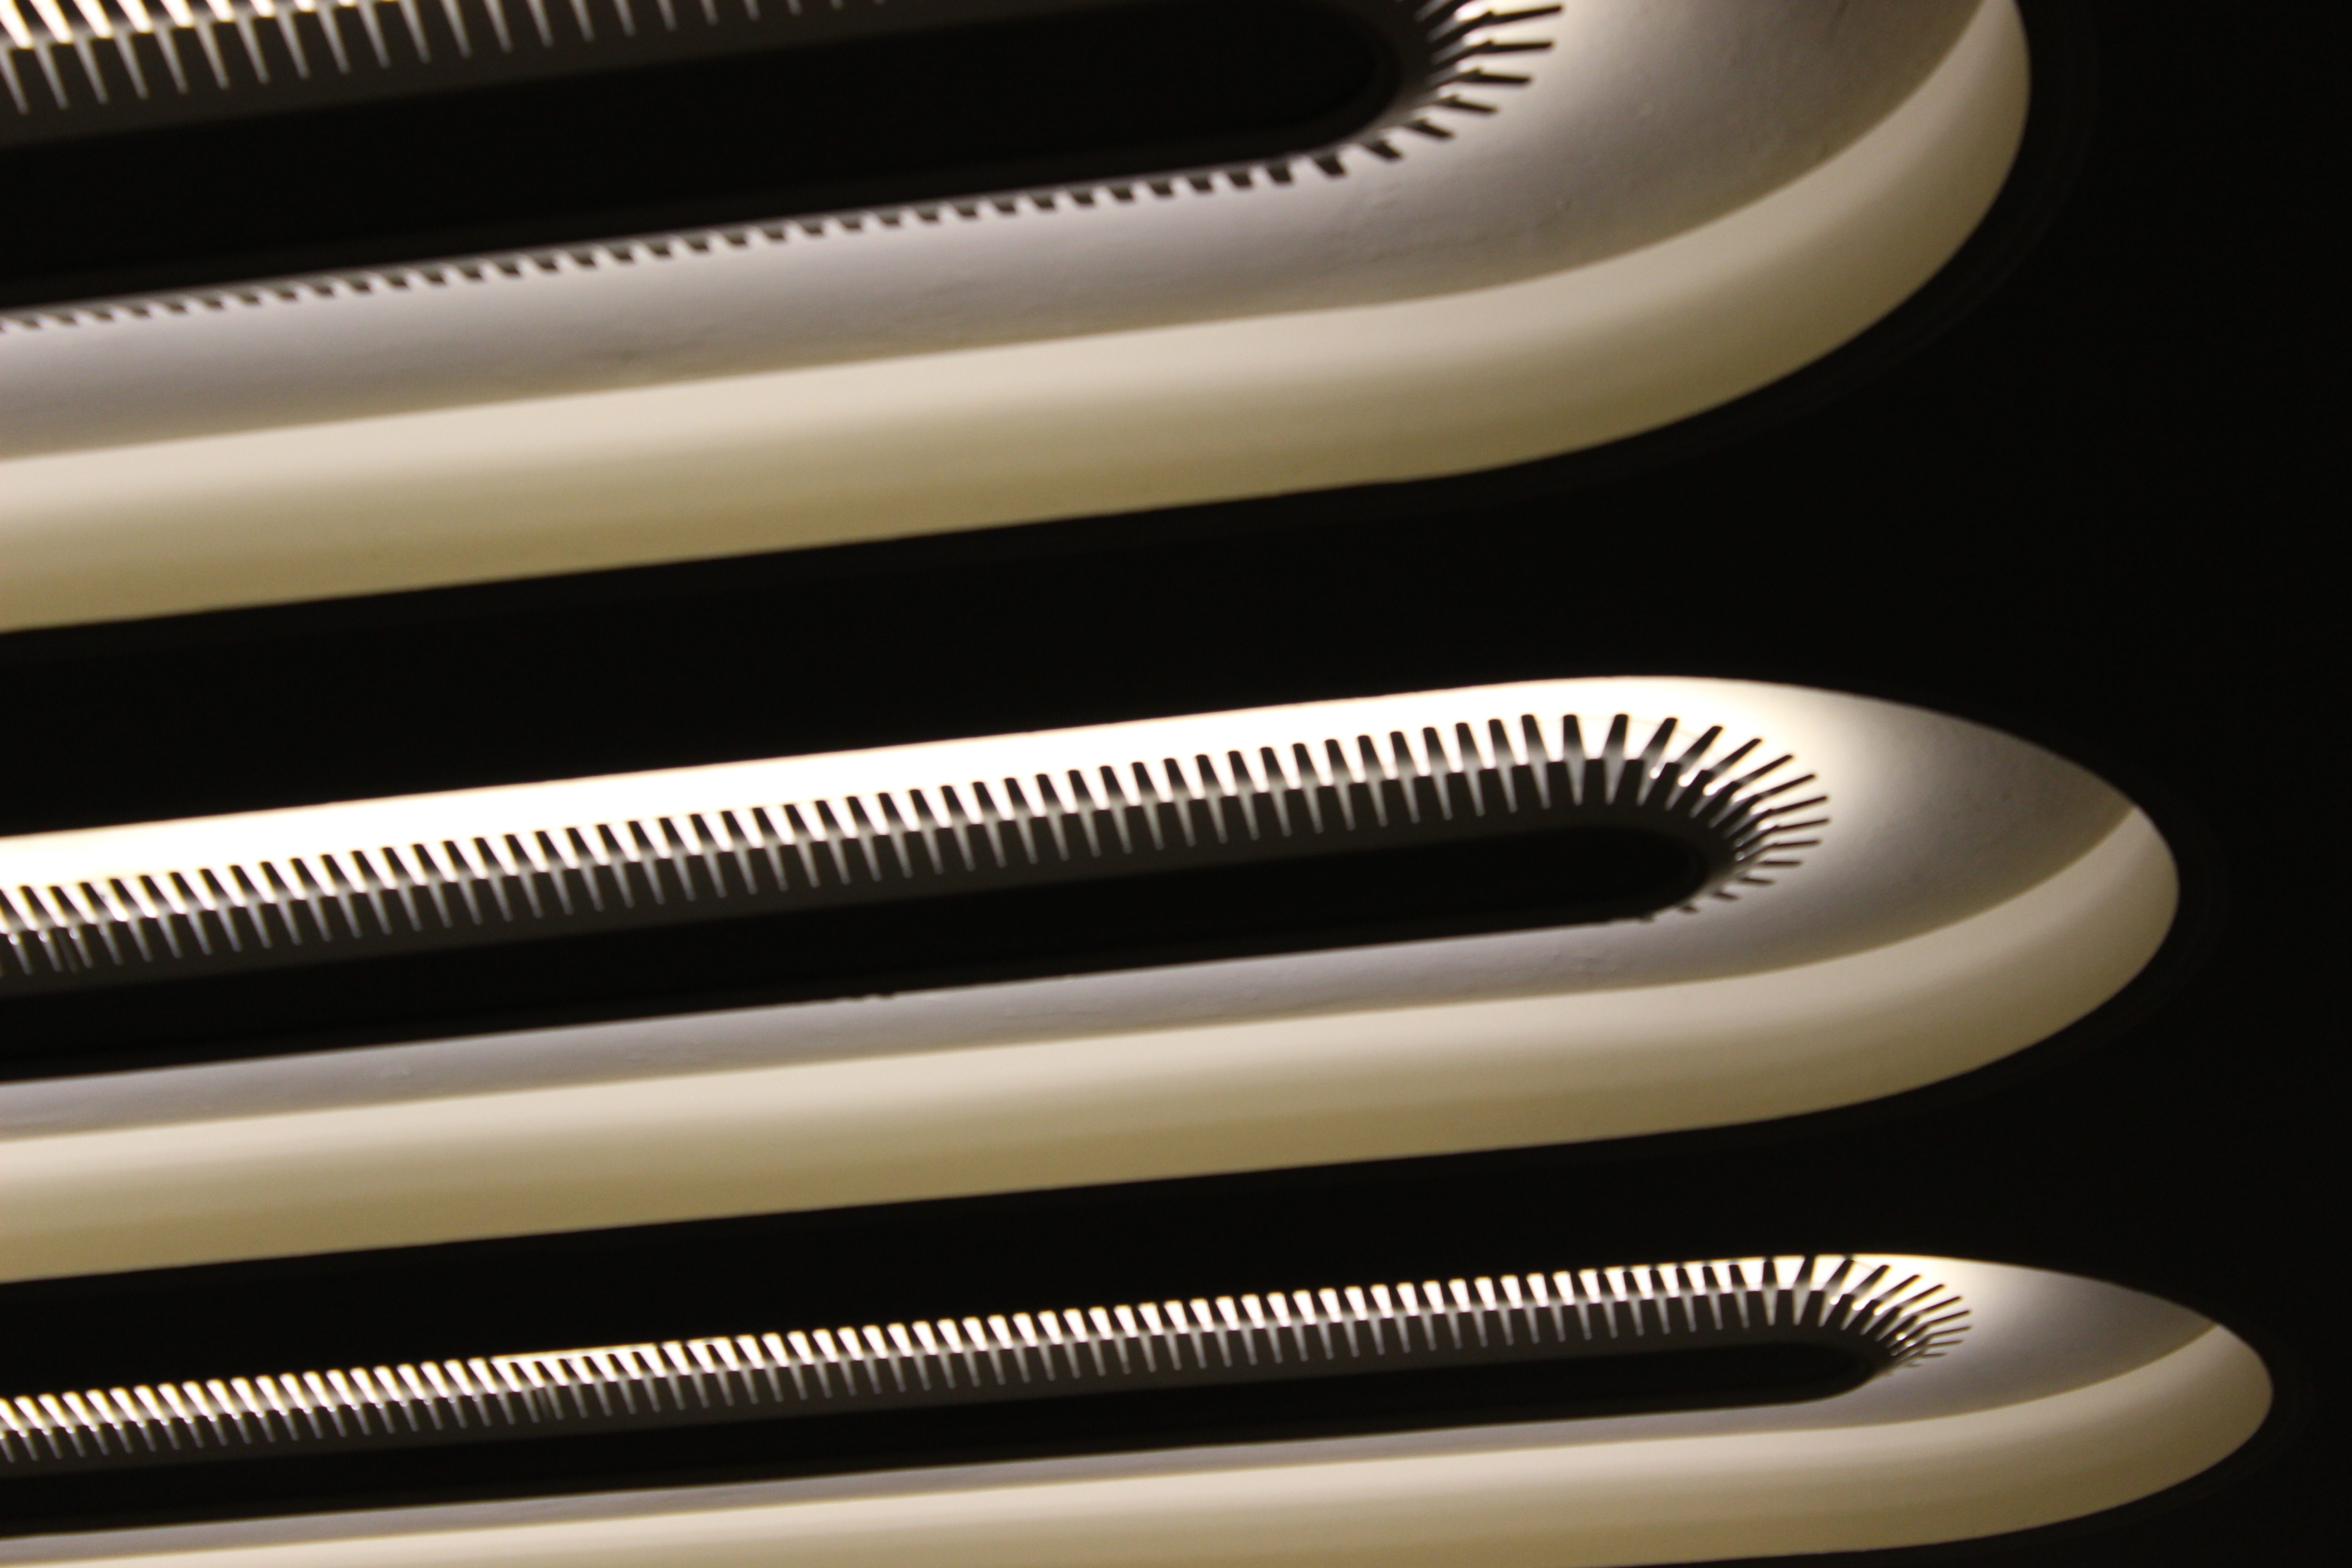
light, night, dark, darkness, modern, grille, illuminated, bumper, lights, future, lamps, forward, razor, automotive exterior, modern lighting